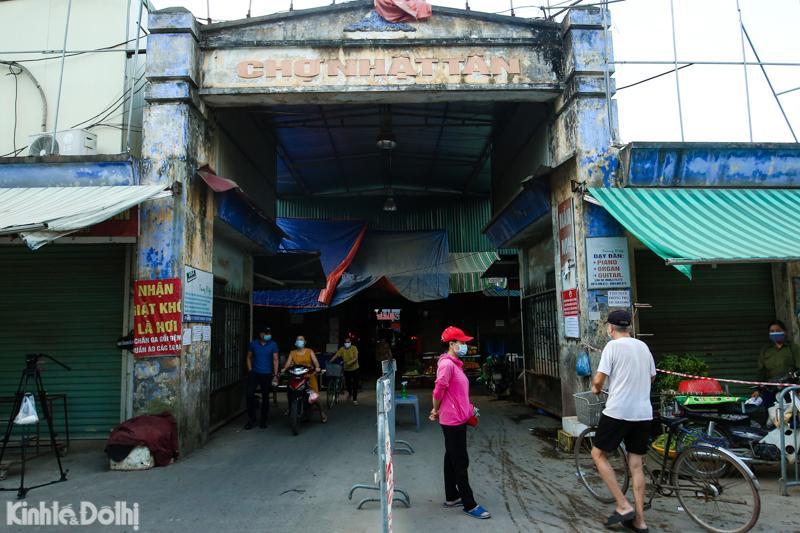
có một số người đang di chuyển từ bên trong chợ đi ra